Smooth Radio (2010)

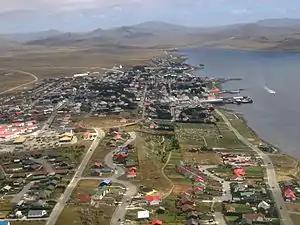
An aerial view of Stanley, capital of the Falkland Islands, seen here in 2005. In 2012, Simon Bates broadcast a week of programmes from the Islands to mark the 30th anniversary of the Falklands War.

In December 2006, GMG Radio acquired the Saga Radio Group, which owned stations in the West Midlands, East Midlands and Scotland, and a licence to begin broadcasting to the North East, and expanded the Smooth Network. Along with the Smooth FM stations in London and Manchester, all Saga stations were relaunched under the Smooth Radio brand on 26 March 2007. Saga 105.7 FM in the West Midlands became 105.7 Smooth Radio, Saga 106.6 FM in the East Midlands became 106.6 Smooth Radio and Glasgow based Saga 105.2 FM became 105.2 Smooth Radio. A service for the north-east of England, 97.5 Smooth Radio, was launched in January 2008. To begin with, most programming for these stations was produced locally and some shows were networked from London. However, Smooth gradually increased its networked programming until most content was originated in London or Manchester.